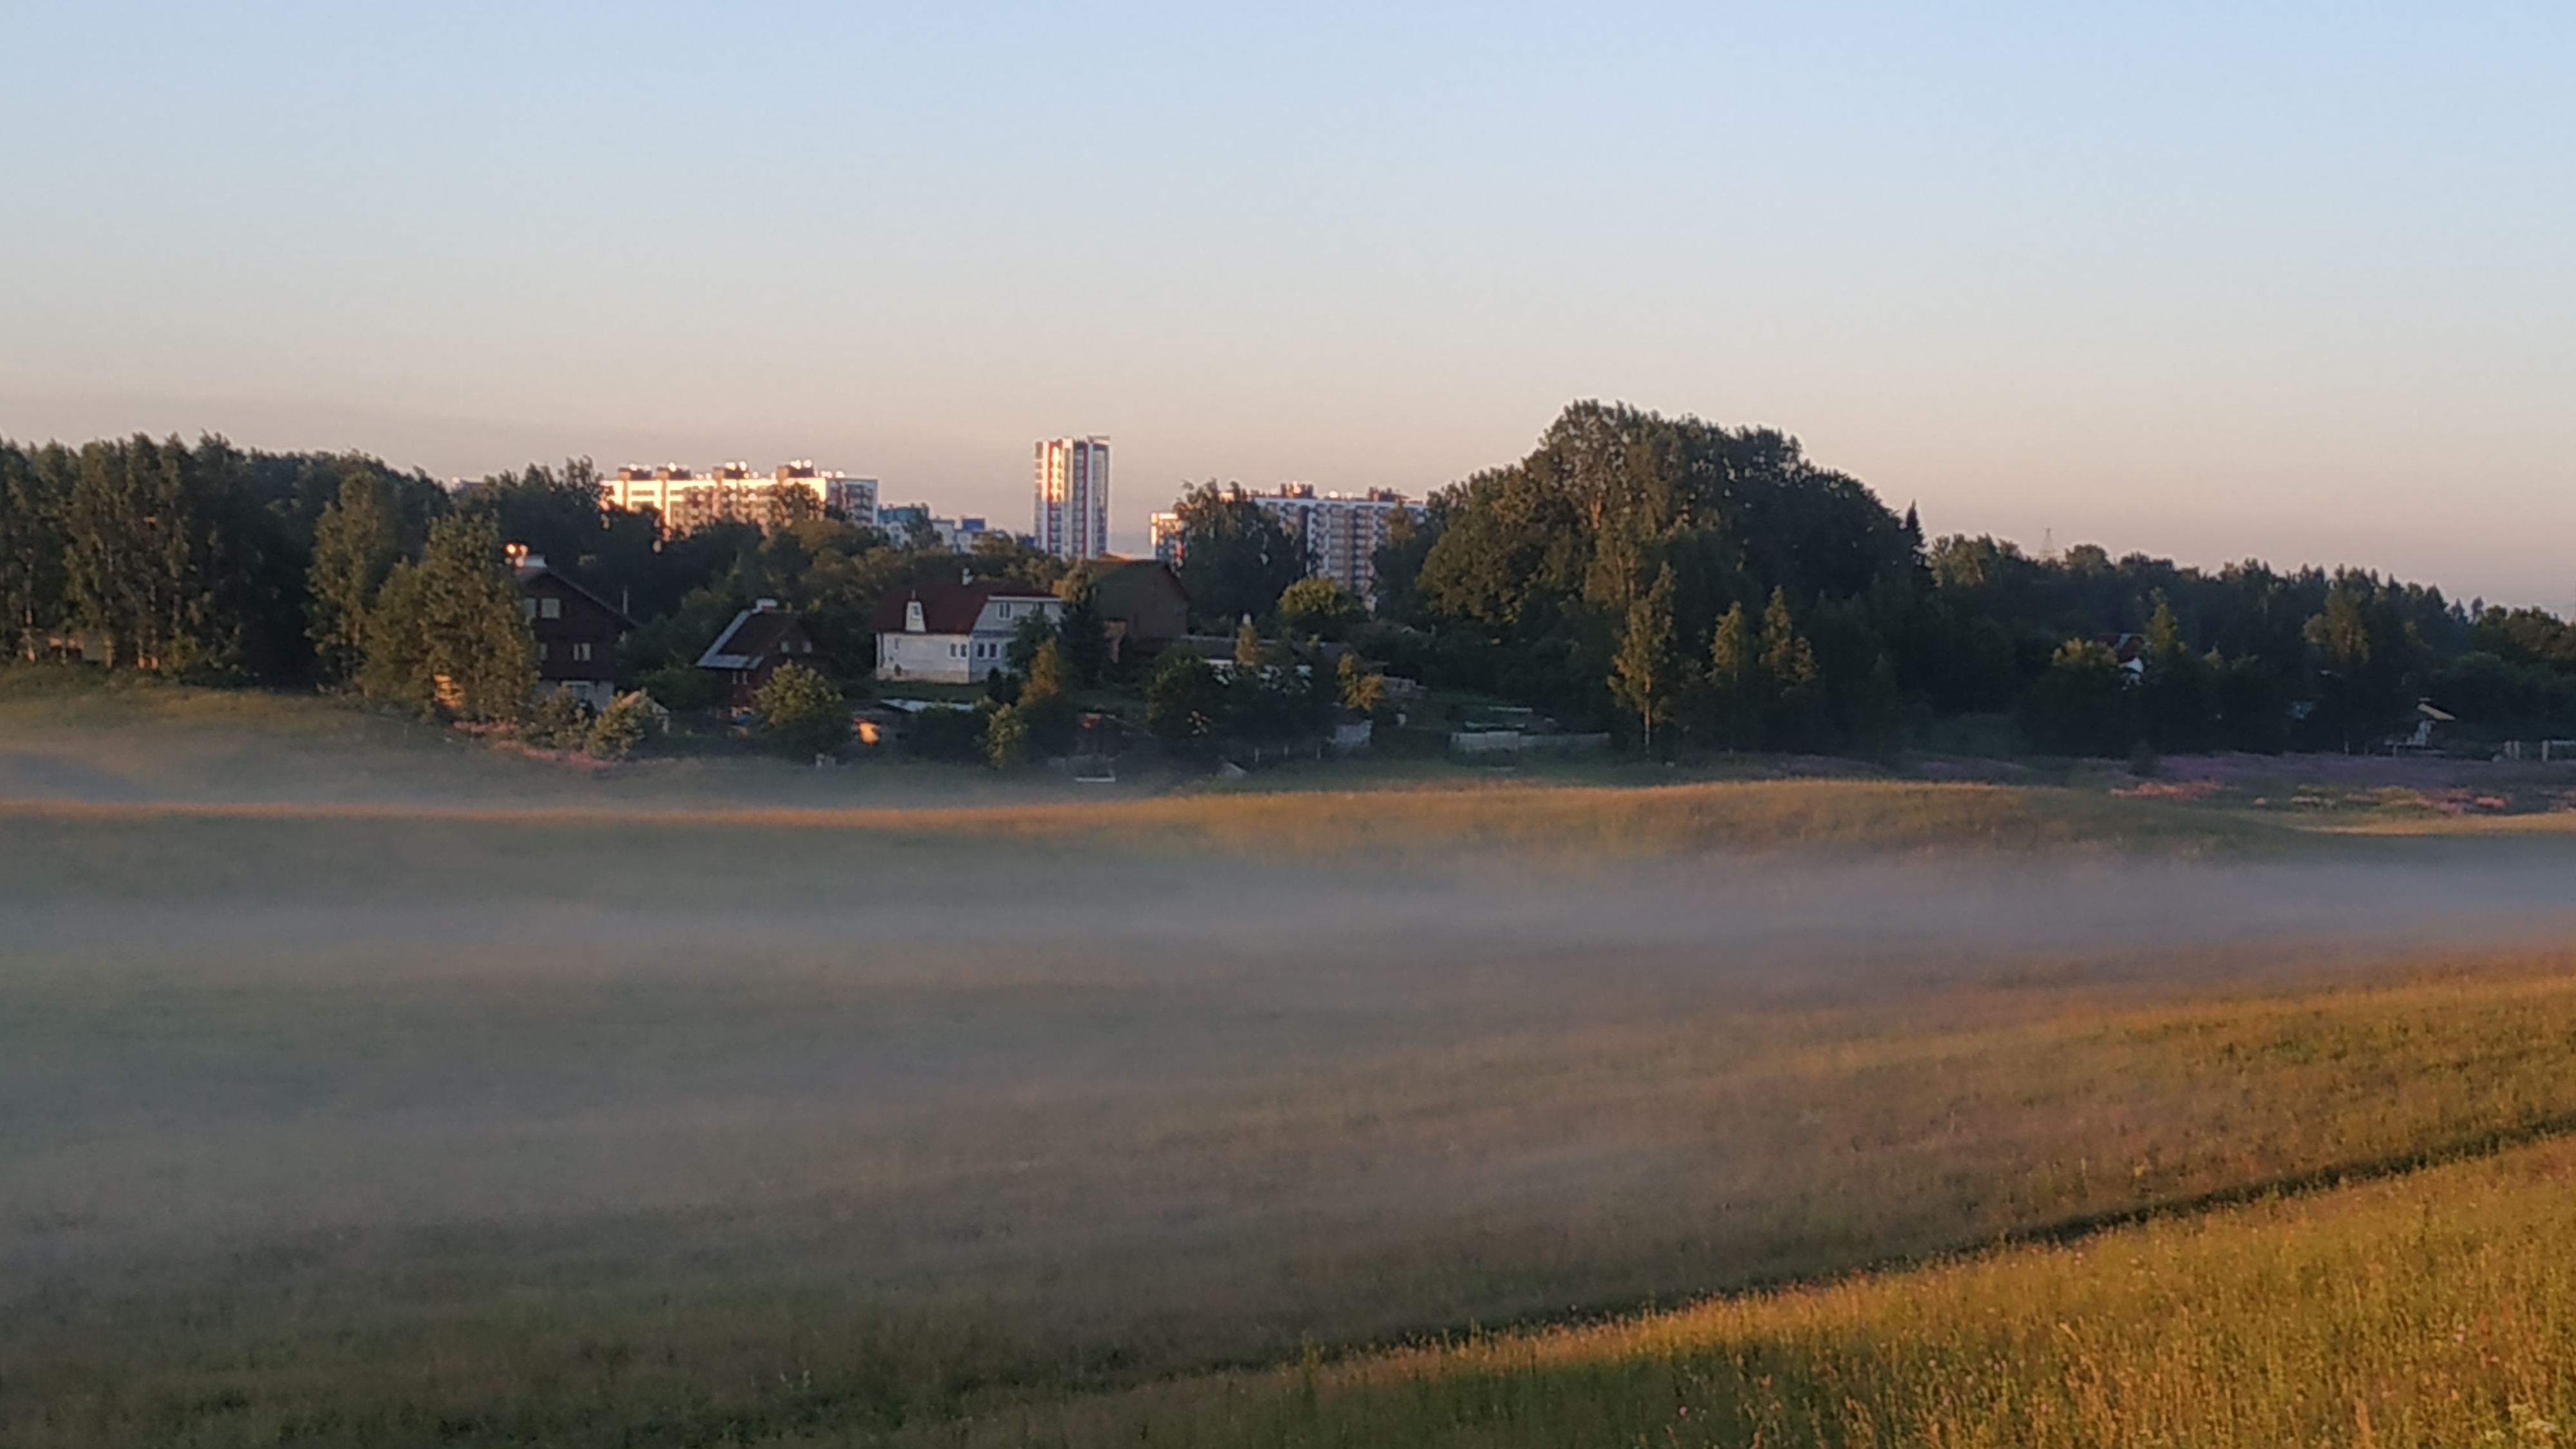
natural, sky, plant, natural landscape, dusk, land lot, sunlight, tree, horizon, sunrise, grass, plain, road, sunset, freezing, landscape, meadow, city, grassland, afterglow, hill, asphalt, dawn, prairie, evening, agriculture, mist, reservoir, reflection, winter, pasture, field, haze, night, soil, steppe, ocean, panorama, autumn, skyline, cityscape, sea, suburb, farm